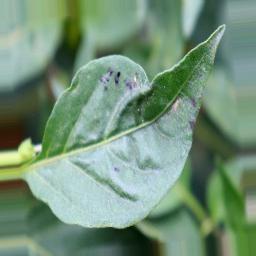
Label: mites_and_trips